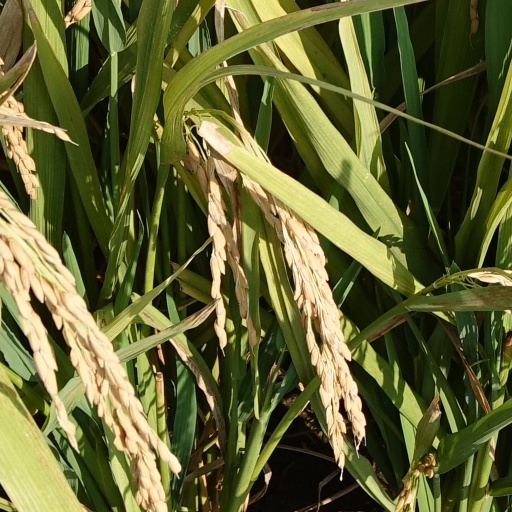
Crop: rice